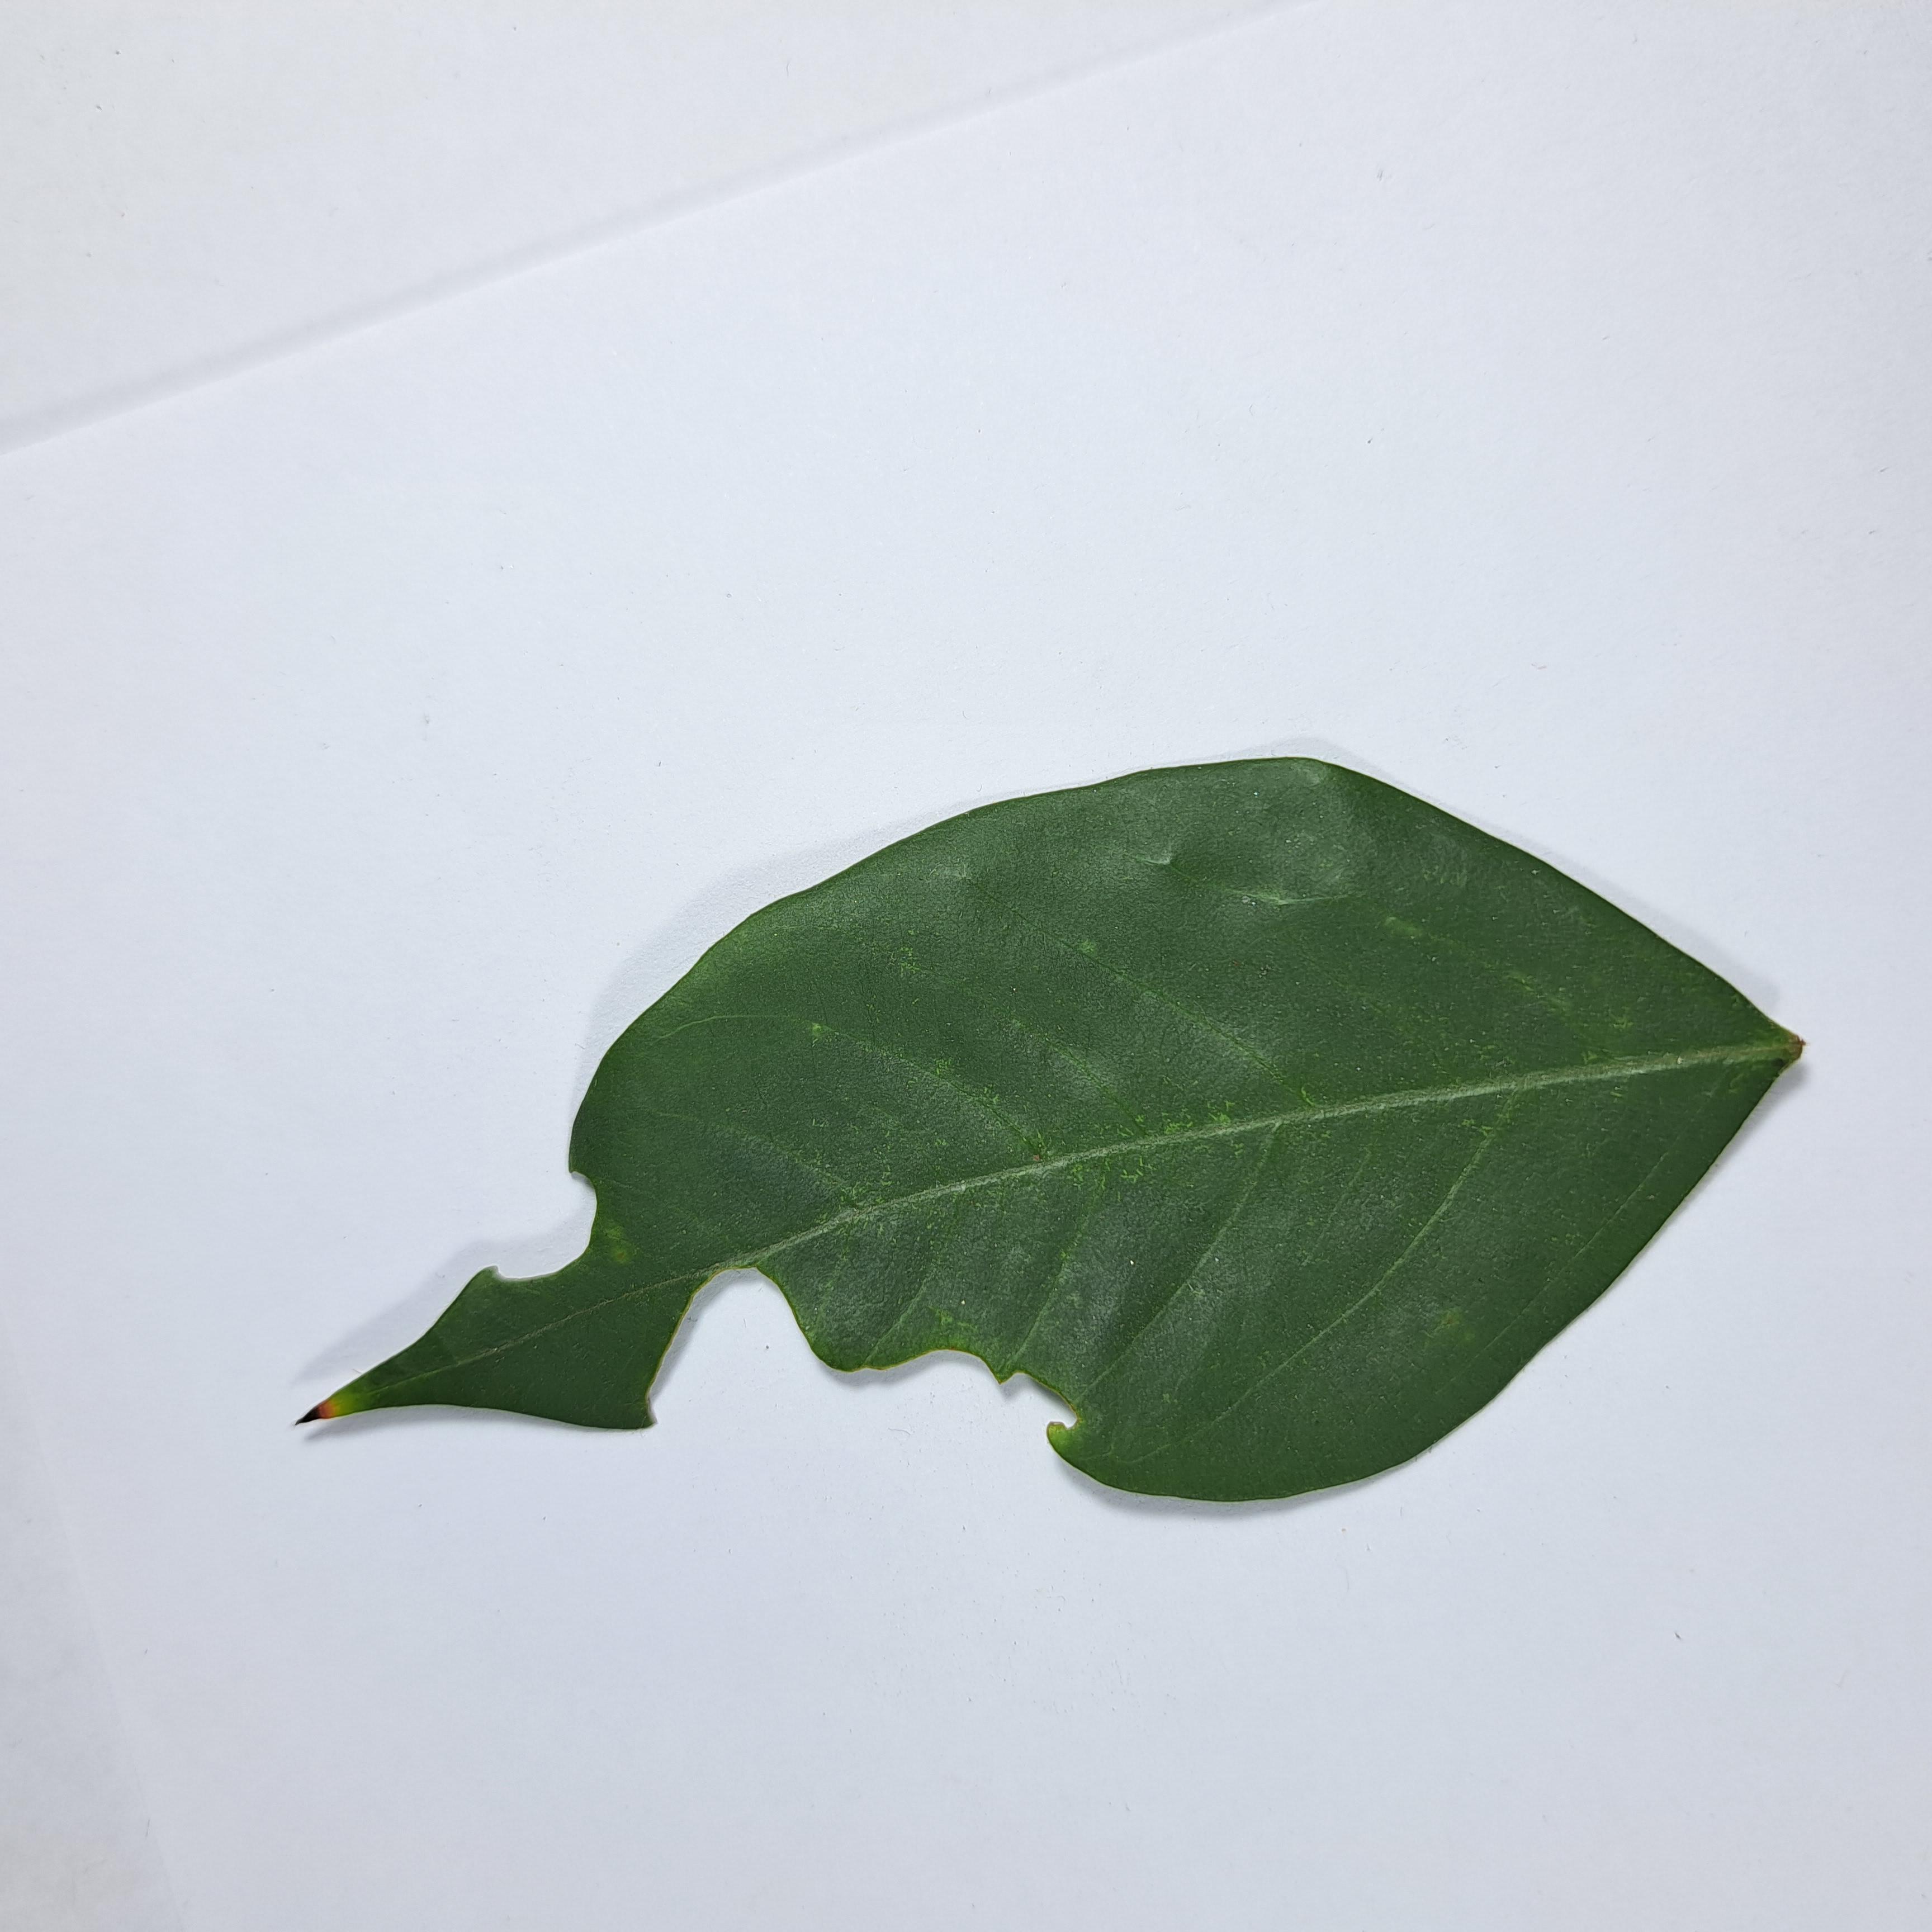
Label: Insect Hole leaves